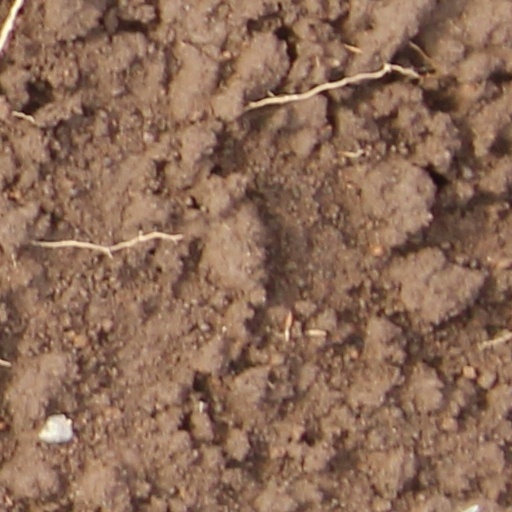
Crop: wheat